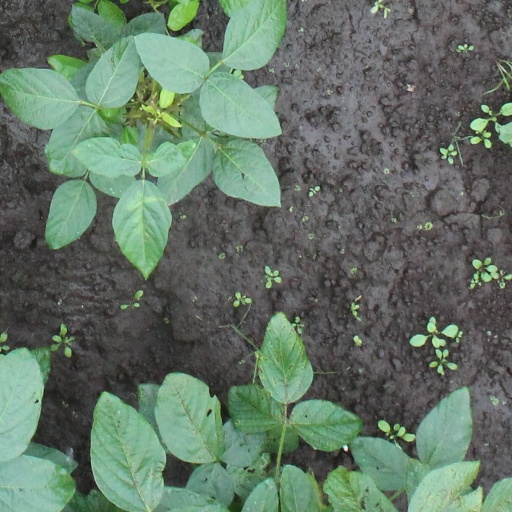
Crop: soybean